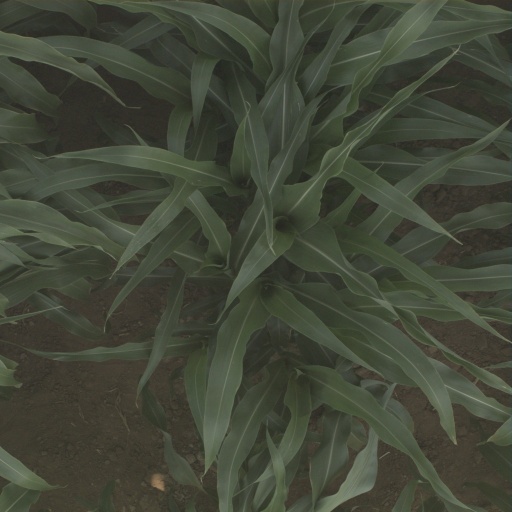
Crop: sorghum